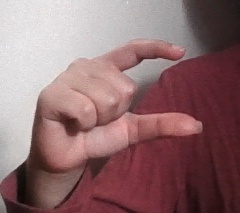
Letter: dal